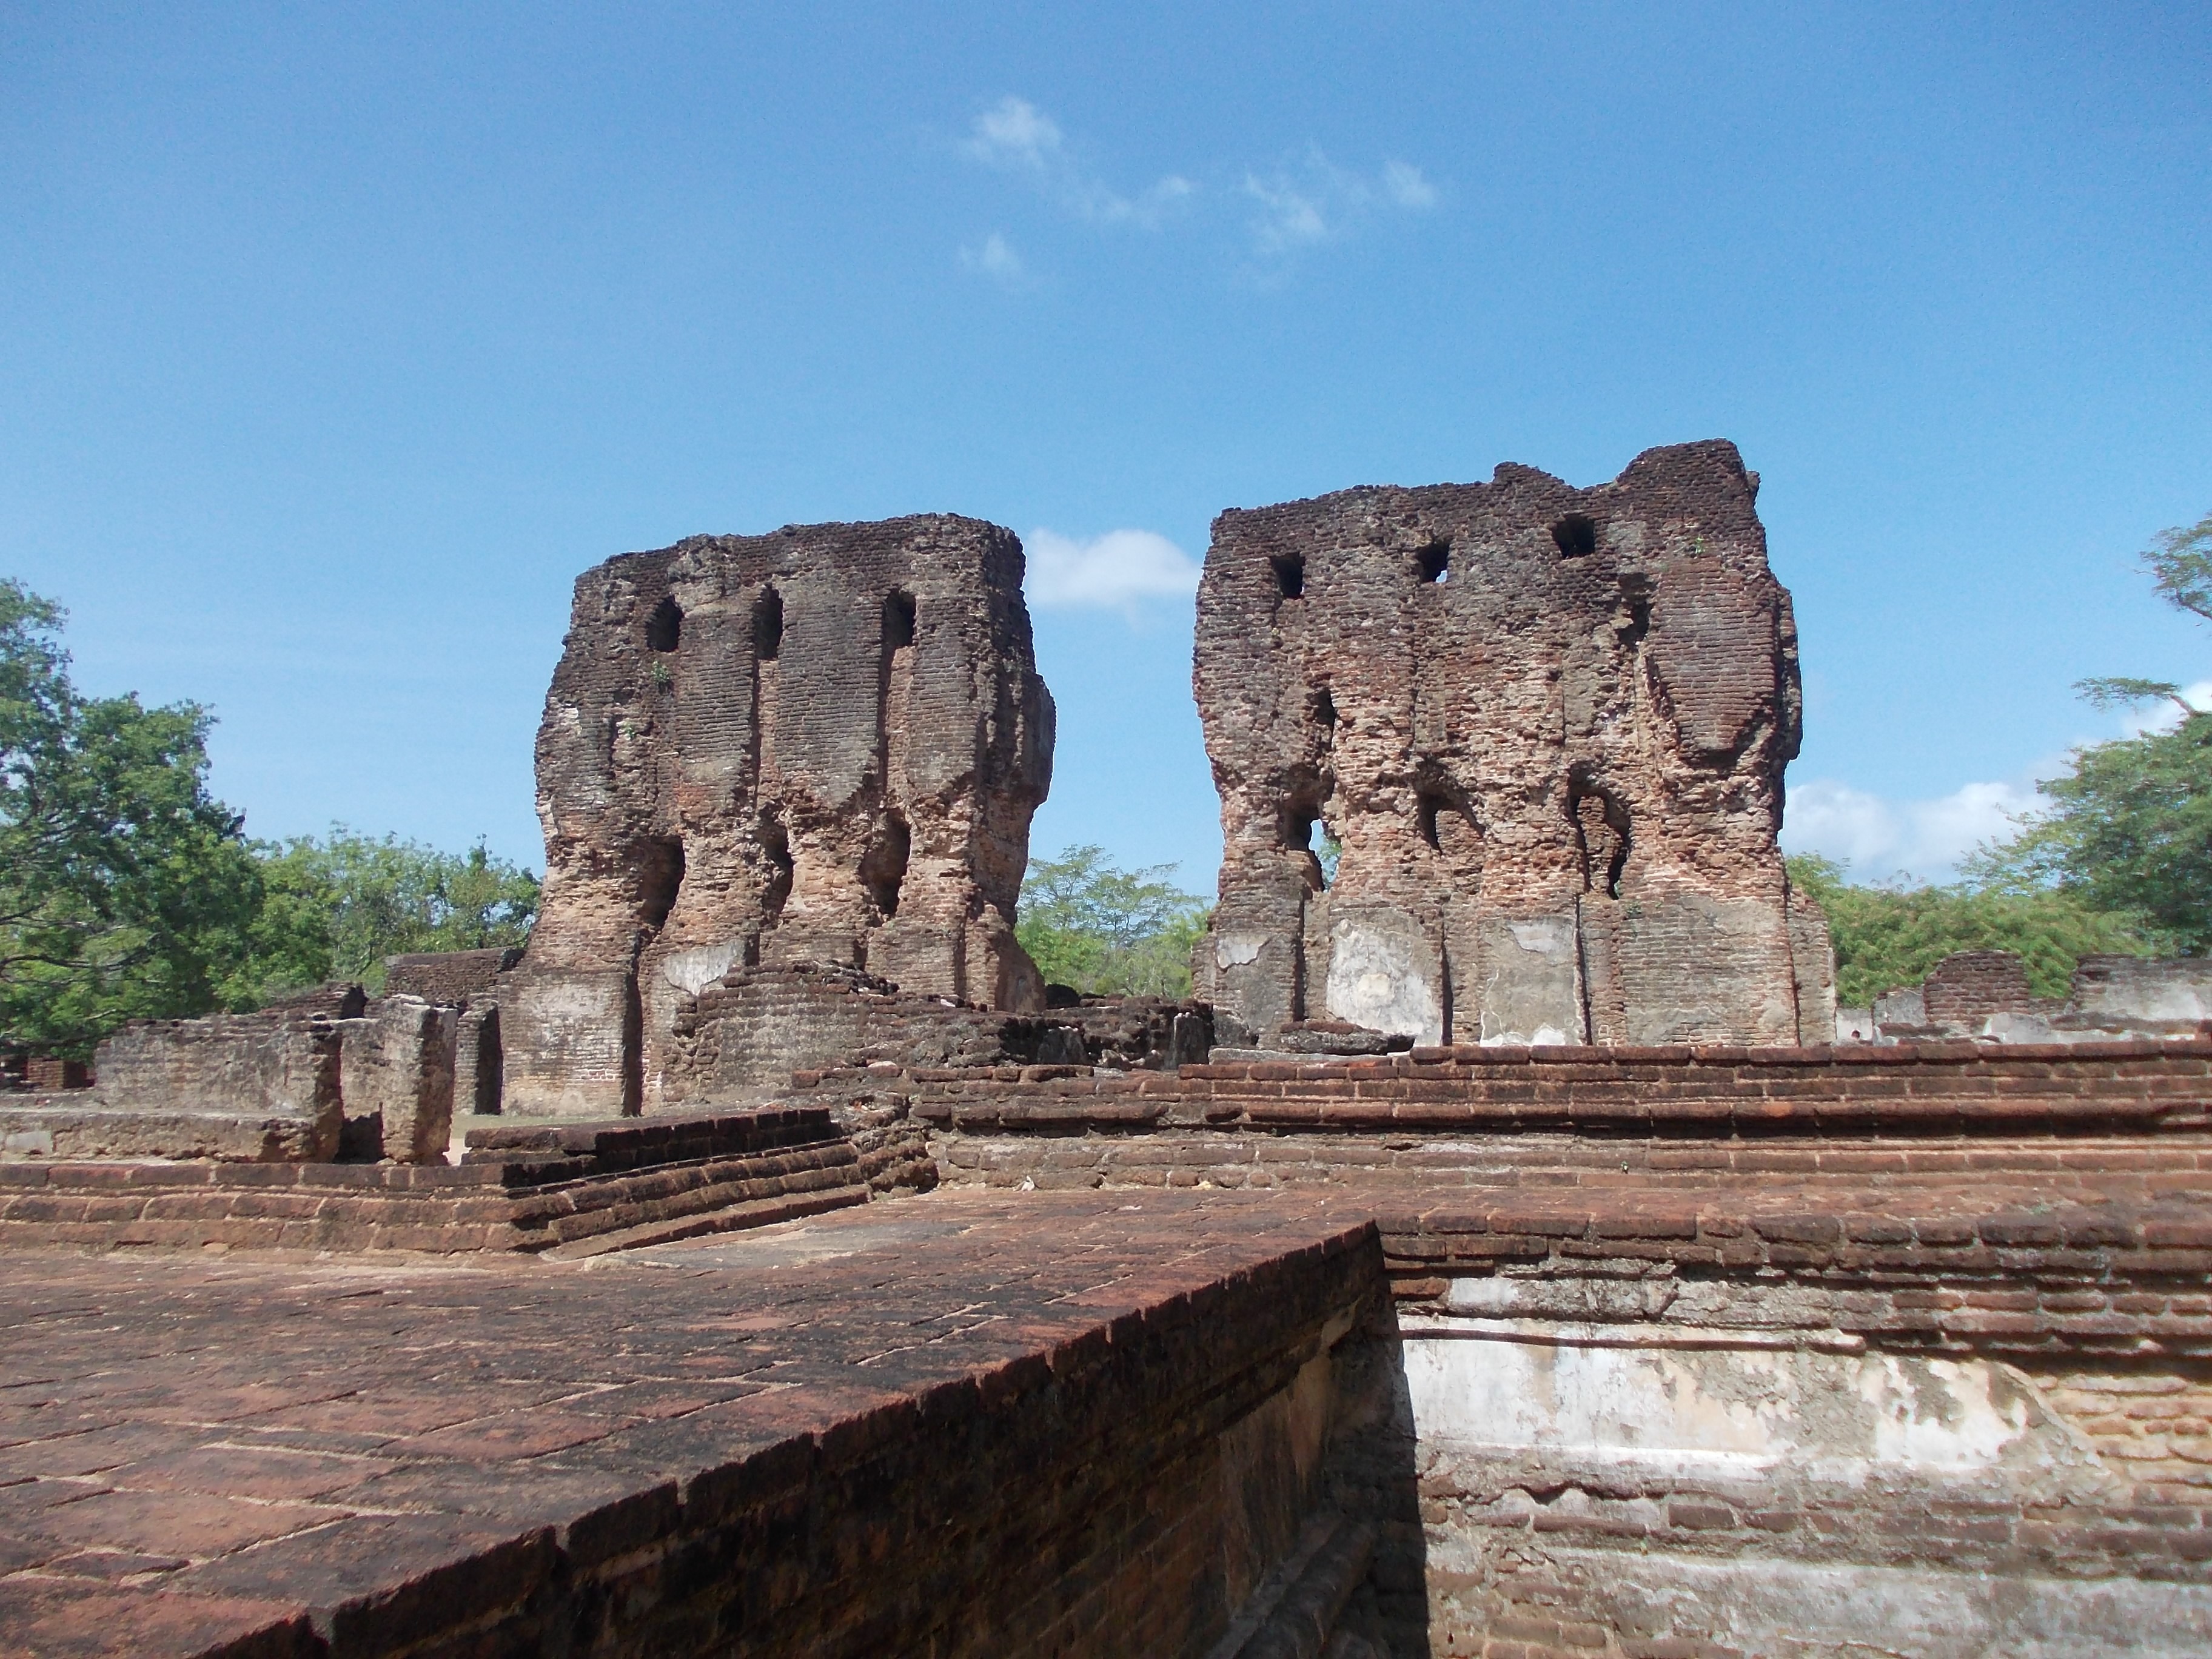
rock, building, stone, monument, formation, arch, ancient, landmark, fortification, tourism, stones, temple, ruins, sri lanka, monolith, archaeological site, unesco world heritage site, historic site, ancient history, maya civilization, polonnaruwa